Painted Cave, California

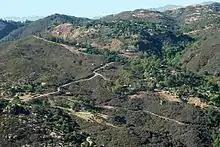
Aerial view from the south

Painted Cave is an unincorporated community of Santa Barbara County located in the Santa Ynez Mountains and is so named due to its proximity to Painted Cave State Historic Park. It is primarily served by Camino Cielo Road and California State Route 154, which link the community both to the nearby Santa Ynez Valley and Santa Barbara, California. The community is made up of roughly 100 homesteads, plus many outlying settlements. Painted Cave is the highest and largest of the inholdings within the Santa Ynez Mountains, and commands an impressive view- on clear days, all eight of the Channel Islands can often be seen. The community is primarily composed of irregular lots, and does not, except in the center of the community, conform to any sort of grid. Painted Cave sits atop a rough plateau, and includes the large Laurel Springs Ranch. The local terrain is extremely hilly, and numerous homes along Rim and Lookout roads approach or even overhang sheer cliffs.